Irvine Burns Club

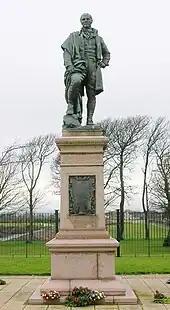
The Robert Burns statue on Irvine Moor.

The Irvine Burns Club, originally formed in the Milne's Inn (now The Crown Inn) is now based in Wellwood House (known simply as 'Wellwood'), Eglinton Street, and has an unbroken history dating back to 2 June 1826. The club had twelve founding members of whom five were known to Robert Burns, and two were once his close friends. The original minute of the meeting reads: